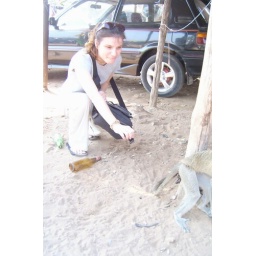
Cat and the monkey in a market in Luanda, Angola